Delano grape strike

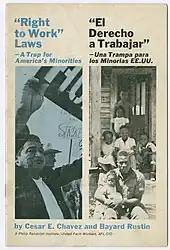
Black and white brochure highlighting the solidarity between Black and Latino communities during the Delano Grape Strike.

This initially successful boycott was followed by a series of picket lines on Bay Area docks. The International Longshoremen's and Warehousemen's Union, whose members were responsible for loading the shipments, cooperated with the protesters and refused to load non-union grapes.